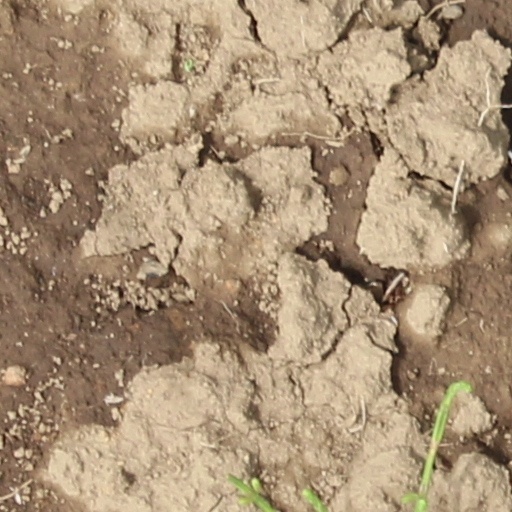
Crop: wheat